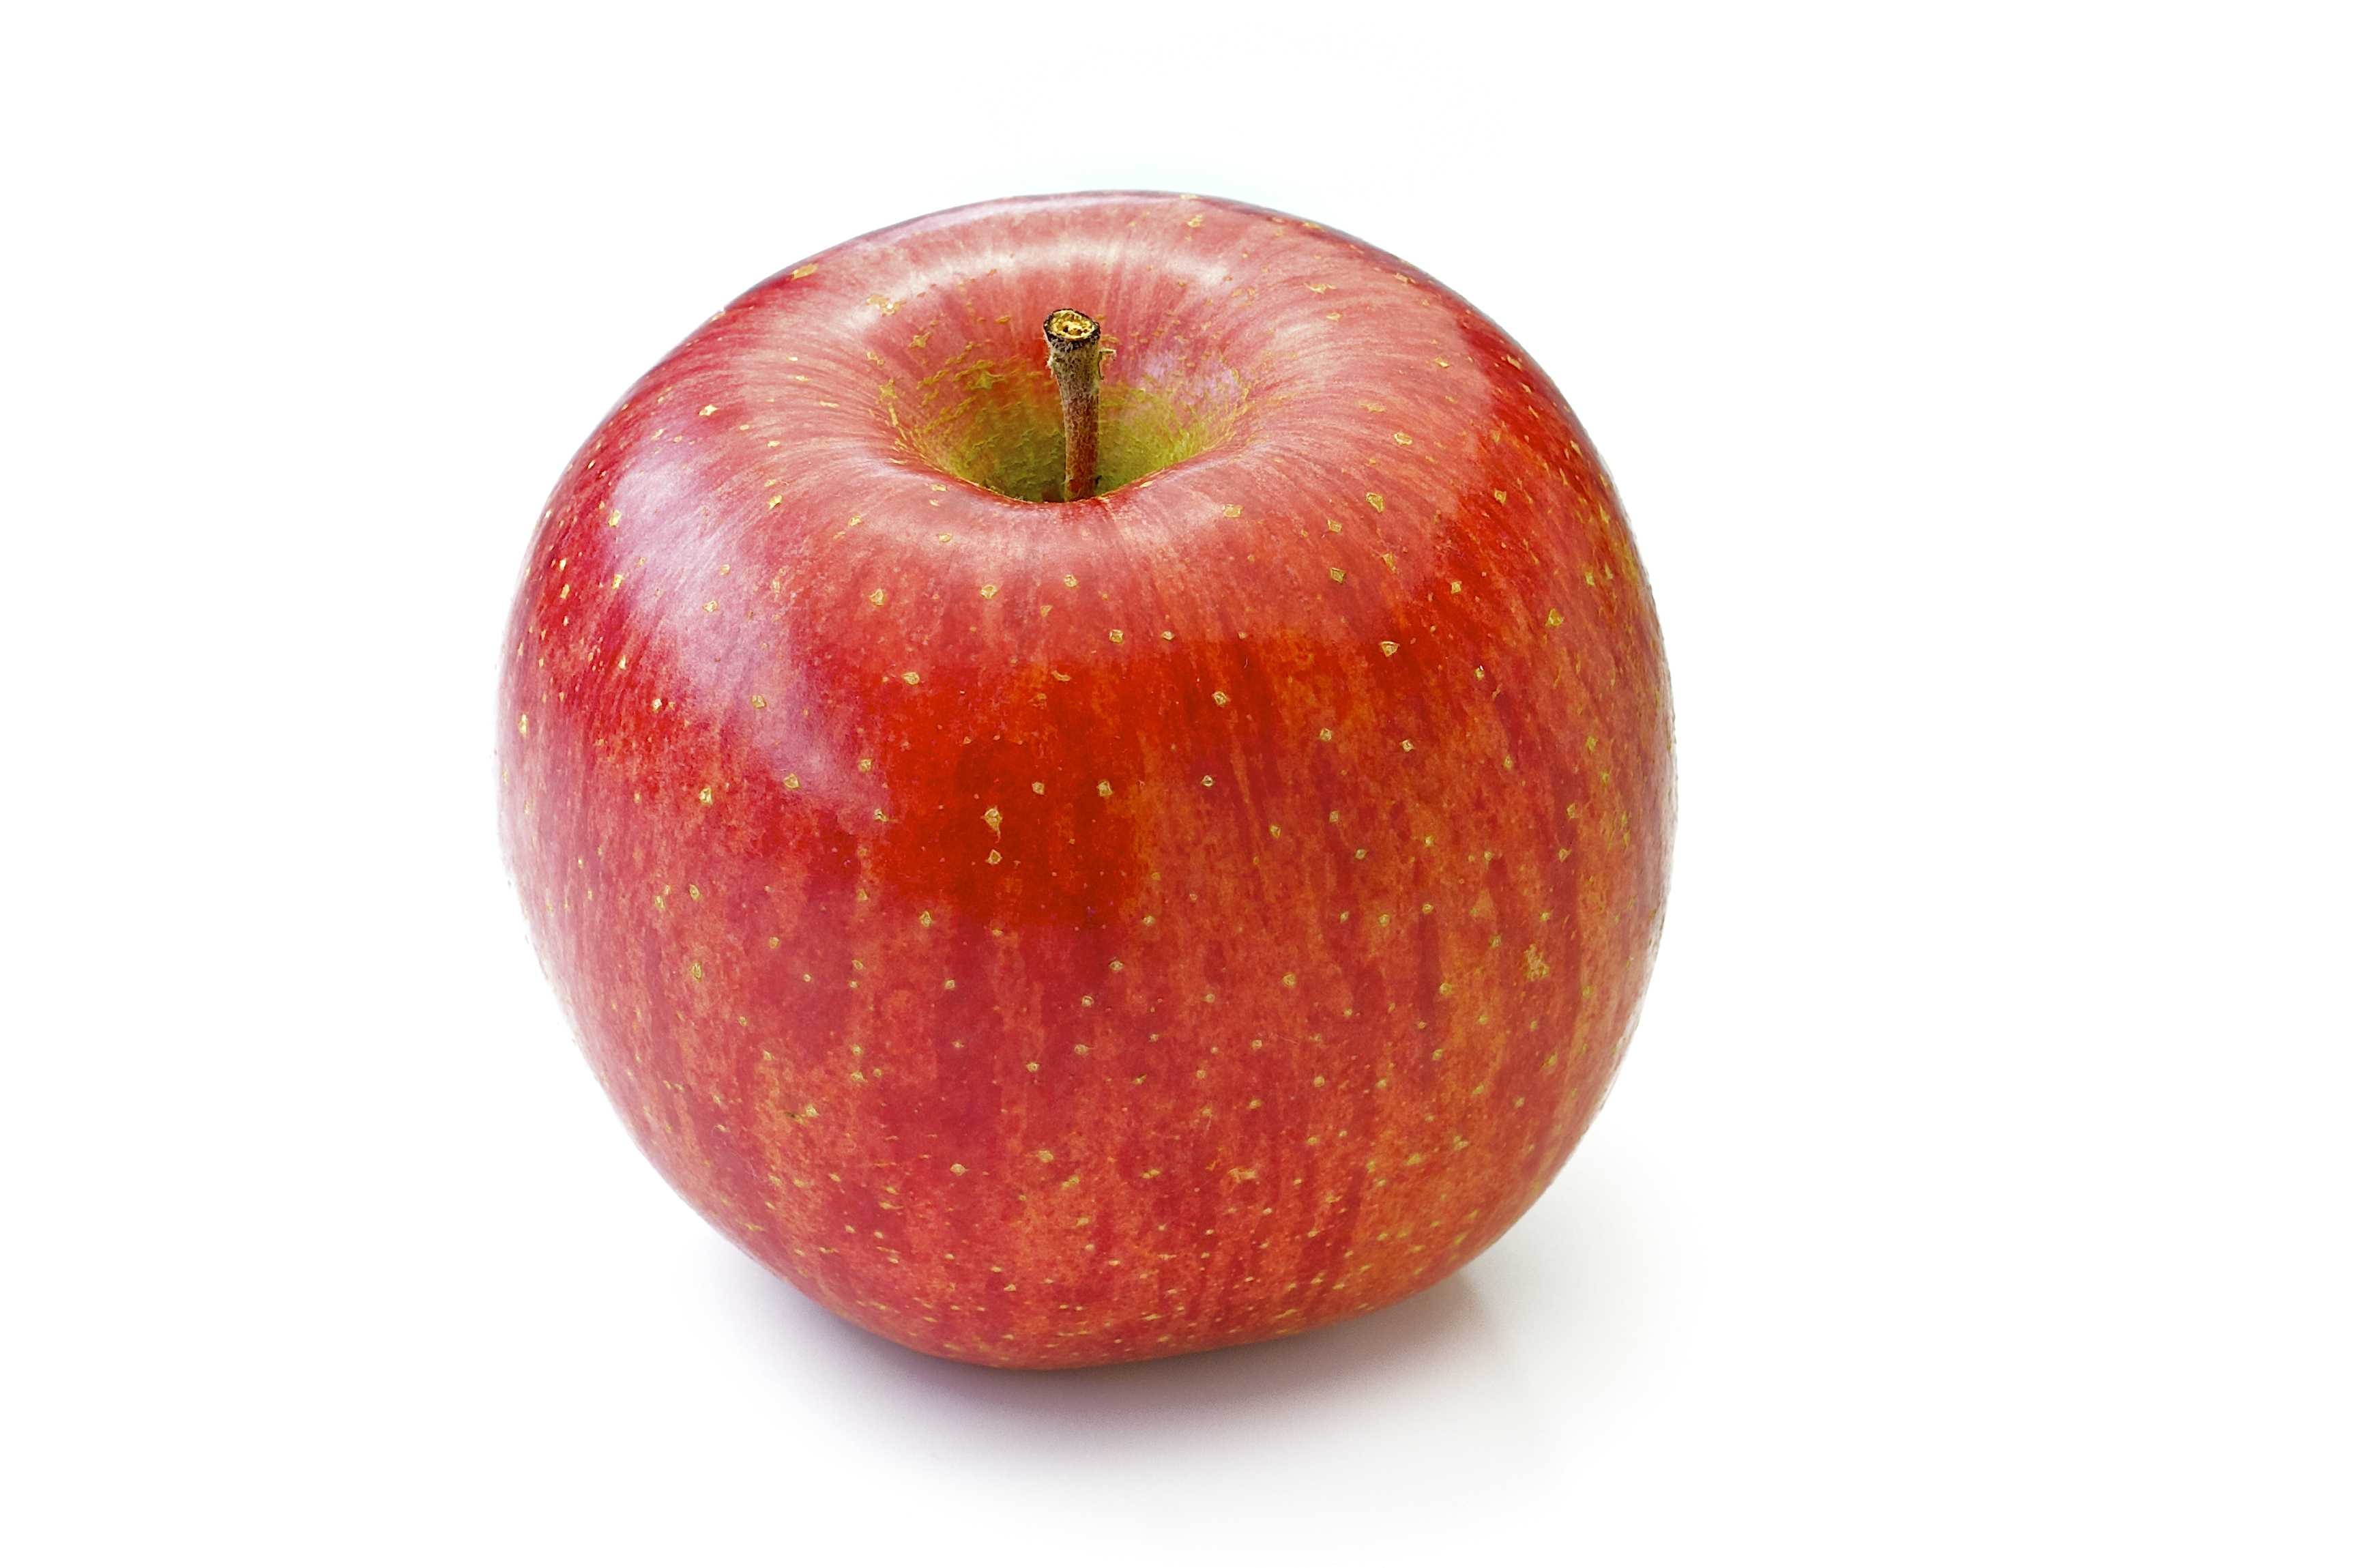
Label: Apple